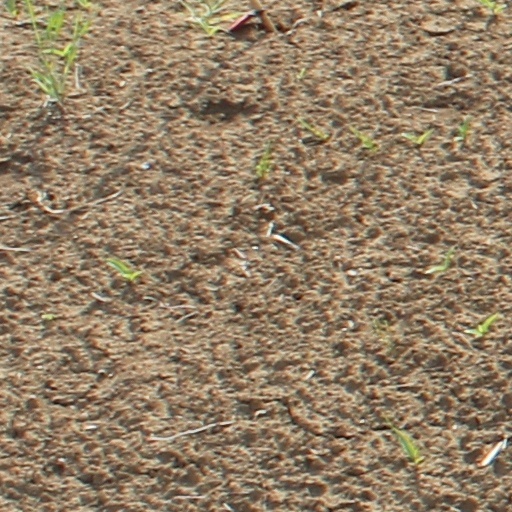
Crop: wheat